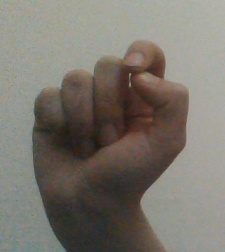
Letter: fa